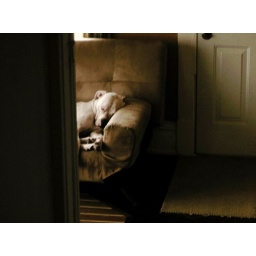
sleeping by the door